Game board

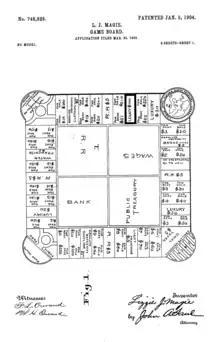
Patent named "Drawing for a Game Board" for Lizzie Magie's 1904 "The Landlord's Game" which was a predecessor of "Monopoly"

The oldest known game boards were made from stone (game boards made from less durable materials might have existed as well but have not survived until the modern era). Understanding of ancient board games is difficult, as artifacts from such time are often incomplete (smaller accompanying pieces are rarely found), and lack accompanying rules; in many cases even the original name of the game has been lost to time. According to Gary O. Rollefson and St John Simpson, the oldest known game boards date to Neolithic dwellings as old as ~6990 BCE (Beidha) and ~5870 BCE (ʿAin Ghazal). They were made from durable materials like limestone, and are likely related to mancala-style games.